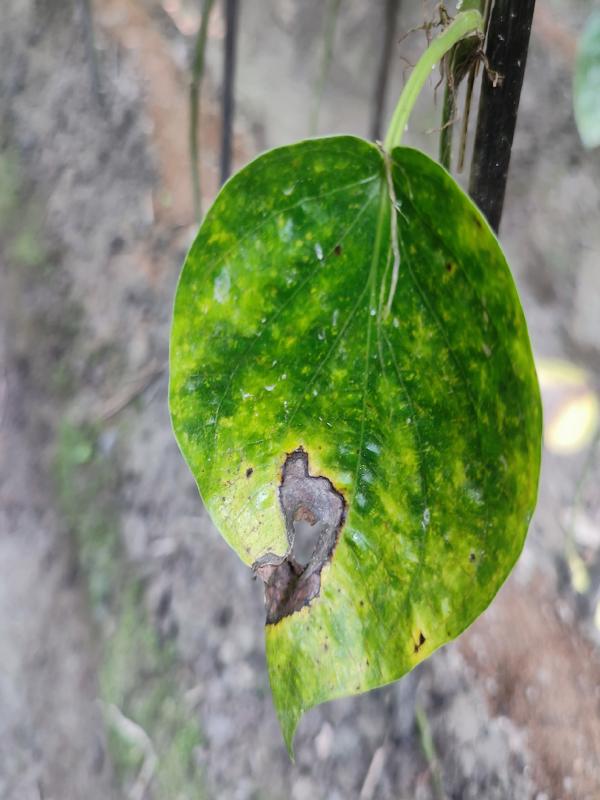
Label: Bacterial_Leaf_Disease